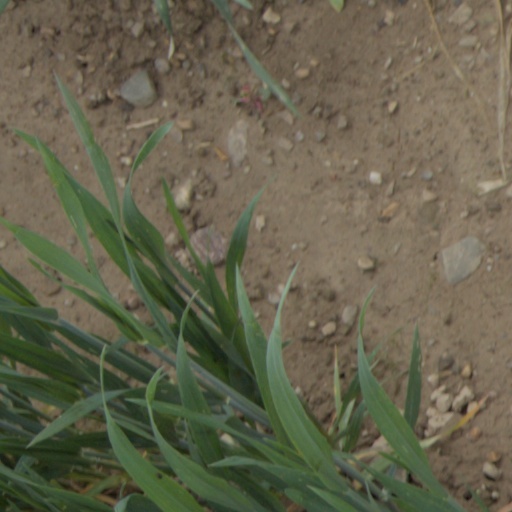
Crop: wheat